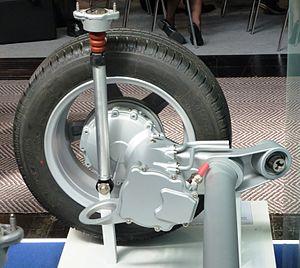
ZF Friedrichshafen est un équipementier automobile allemand. C'est le principal fournisseur mondial de technologie de transmission et de châssis. ZF est membre de l'association européenne des équipementiers automobiles, le CLEPA. C'est l'acronyme de Zahnrad Fabrik.